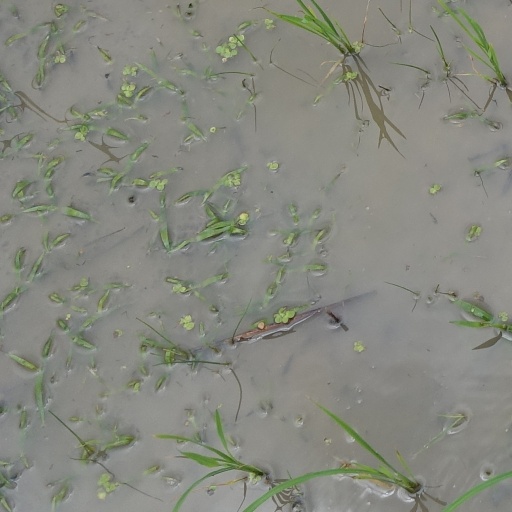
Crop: rice